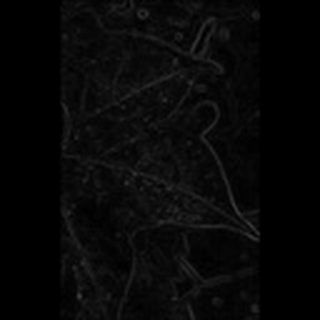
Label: cotton_aphids